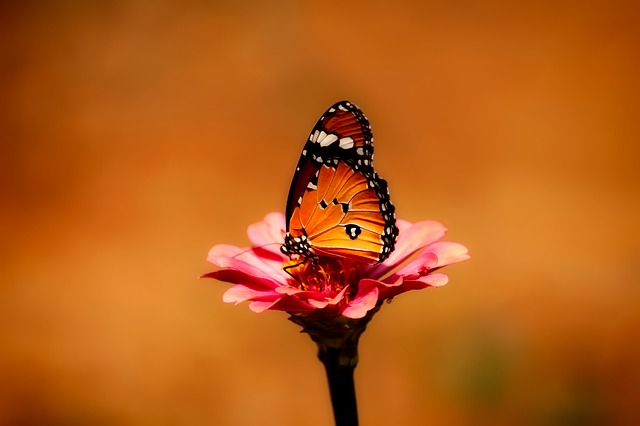
Label: butterfly